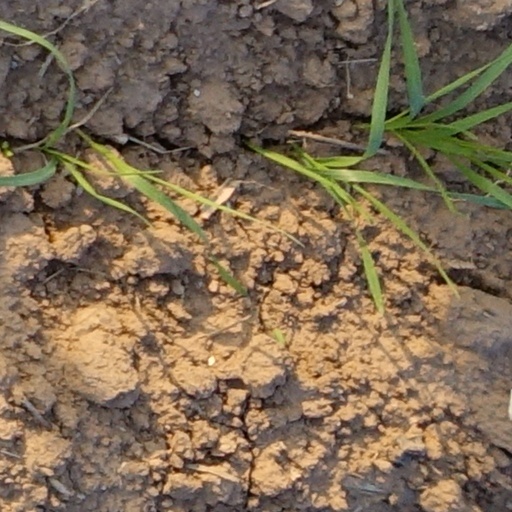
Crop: wheat